Augustine Courtauld

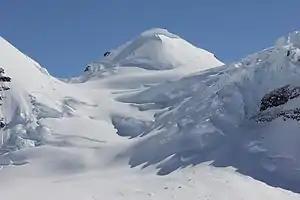
Mount Augustine in the Watkins Mountains, Greenland

On 28 May 2011 a joint British-Russian team of alpinists climbed a previously unconquered peak (~3150m), de facto the last remaining unclimbed summit in the vicinity of Gunnbjørn Fjeld in the Watkins Range in Greenland. By mutual consent the party decided to name the peak "Mount Augustine Courtauld", often called simply "Mount Augustine" for brevity, in memory of him.